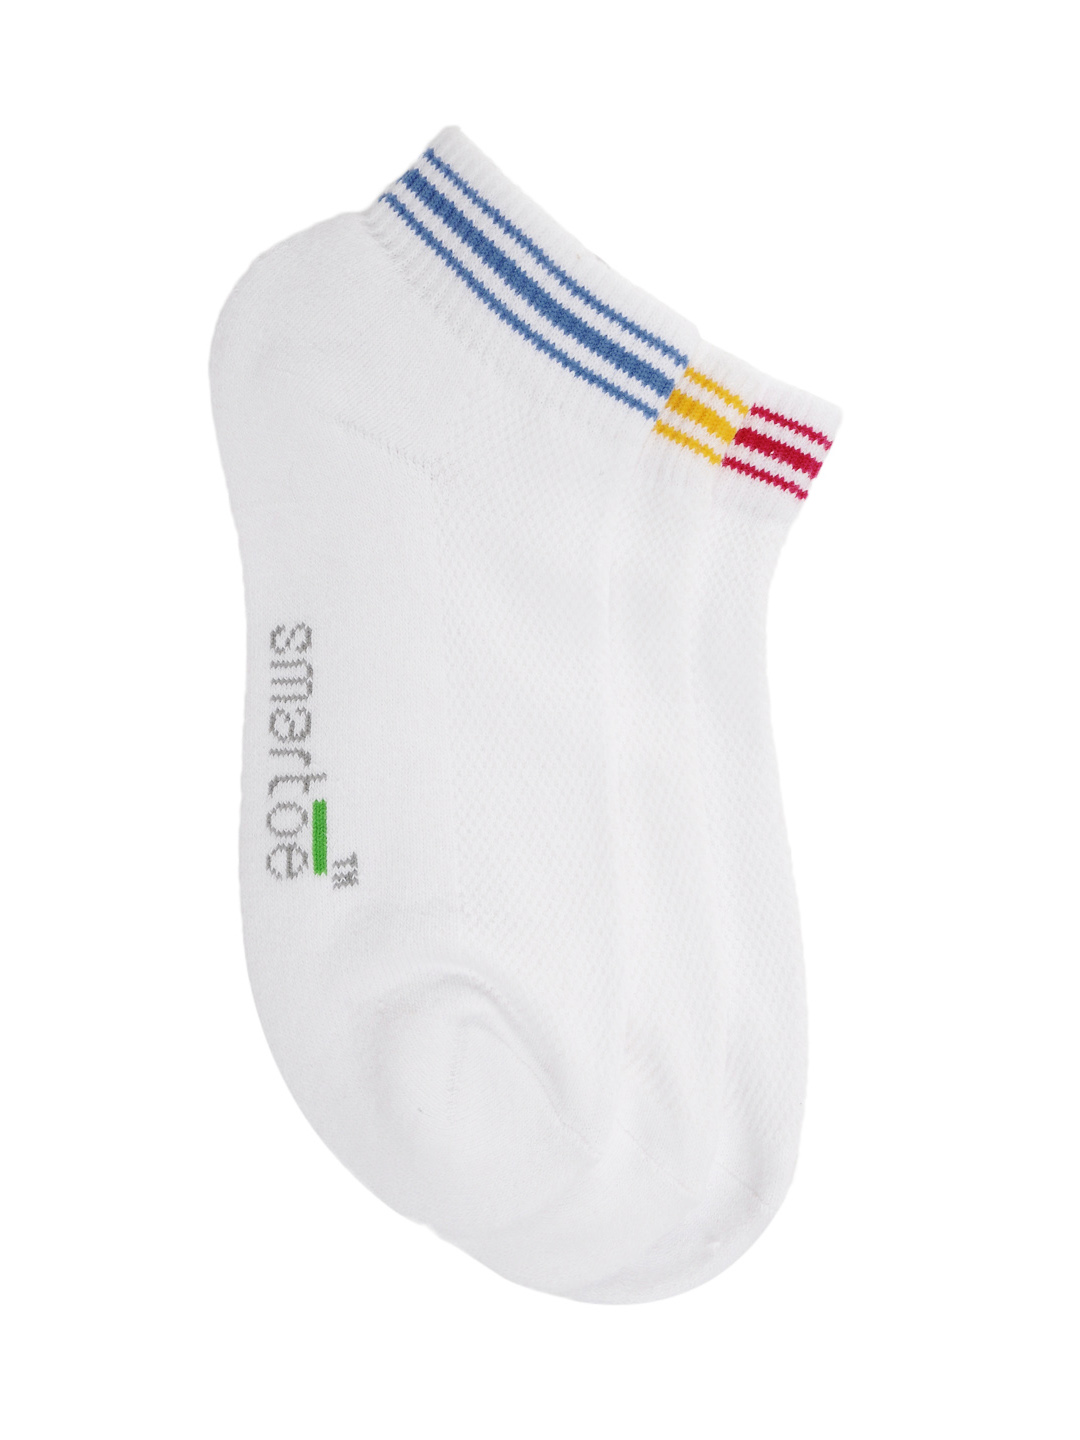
Smartoe Women White Pack of 3 Socks
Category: Accessories / Socks / Socks
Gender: Women
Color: White
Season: Summer 2017
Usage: Casual